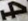
Number: 4